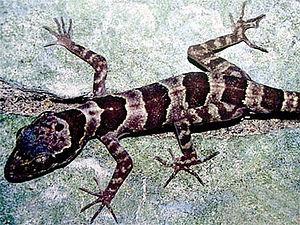
Le parc national de Phong Nha – Kẻ Bàng est un parc national du centre du Viêt Nam. Créé en 2001, il est classé au patrimoine mondial de l'UNESCO. Il est situé dans le nord de la cordillère annamitique, dans les arrondissements de Bố Trạch et Minh Hóa, dans la province de Quảng Bình, à environ 500 kilomètres au sud de Hanoï.
Cyrtodactylus phongnhakebangensis est une espèce de geckos de la famille des Gekkonidae.